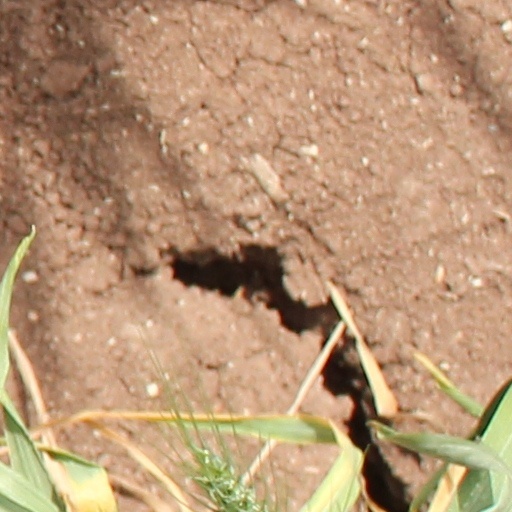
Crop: wheat